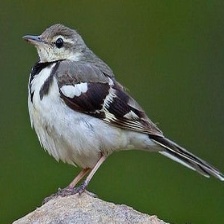
Species: FOREST WAGTAIL
Scientific name: DENDRONANTHUS INDICUS